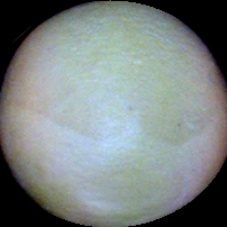
Label: Immature